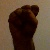
The image shows a hand gesture representing the letter 'S' in Indian Sign Language.